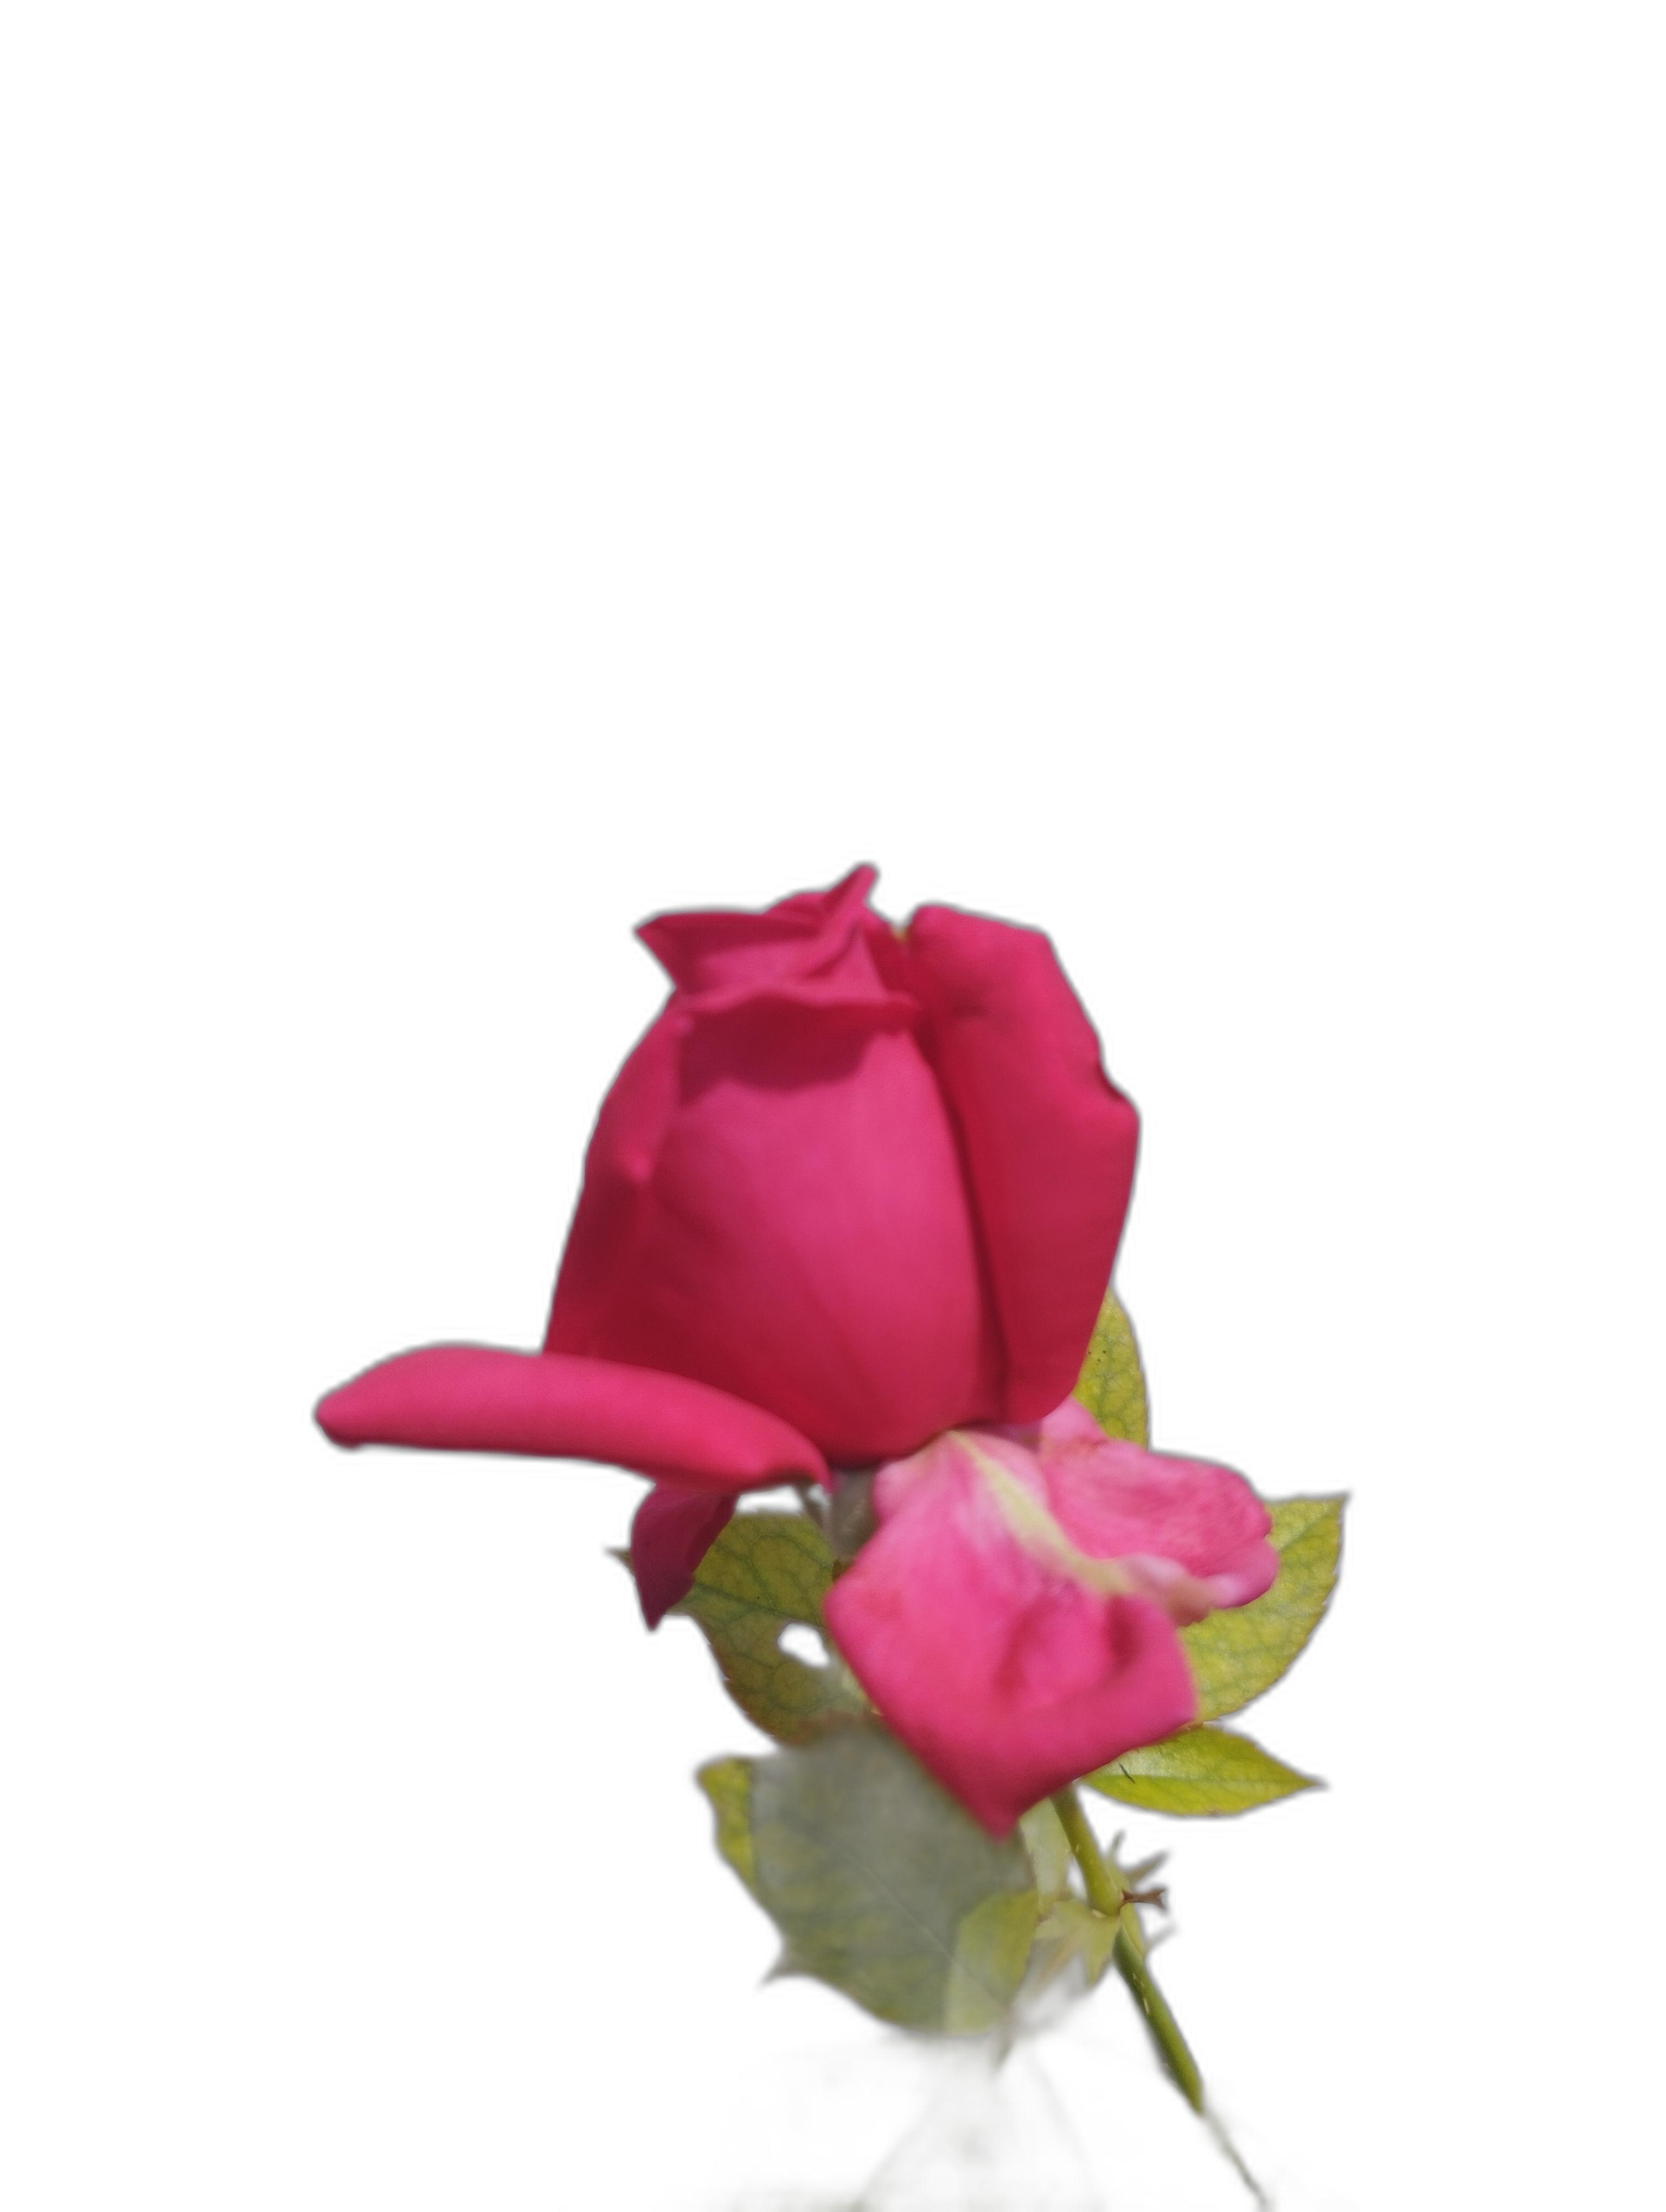
Label: Rose